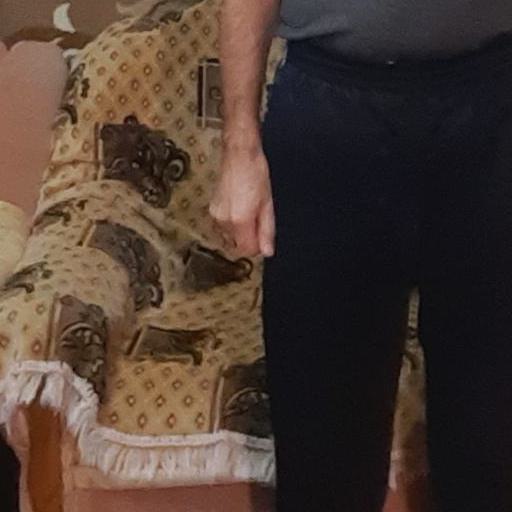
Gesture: no_gesture